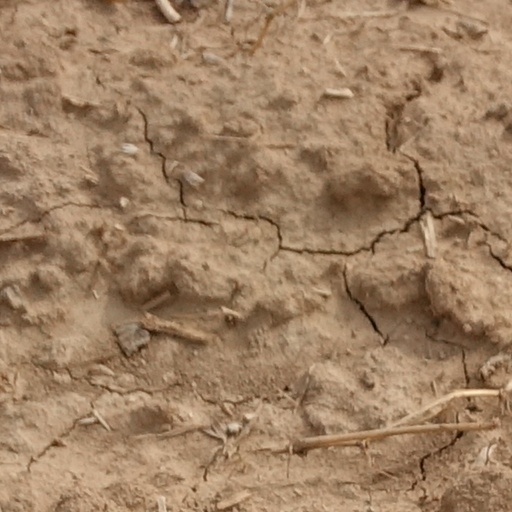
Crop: wheat